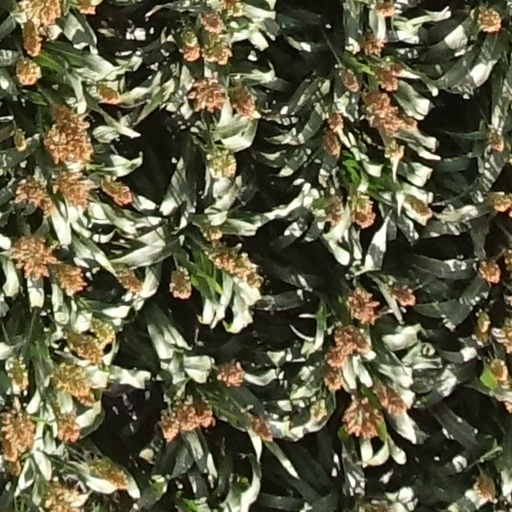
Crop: sorghum